HMS E33

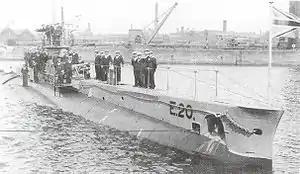
HMS E20, another E-class submarine

HMS "E33" was a British E-class submarine built by John Thornycroft, Woolston, Hampshire. She was launched on 18 April 1916 and was commissioned in November 1916. "E33" was sold to John Cashmore Ltd for scrapping at their yard in Newport on 6 September 1922.